Love and Suicide (2006 film)

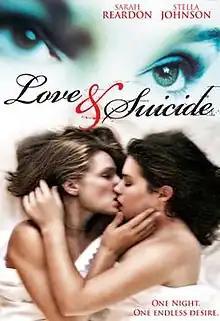
Love and Suicide

High school student Kaye Canon (Stella Johnson) has recently relocated to New Orleans and quickly befriends Brandy (Tai Cambre), the head cheerleader, along with her circle of friends, including Emily (Sarah Reardon). As Kaye and Emily grow closer, their friendship evolves into a romantic relationship. However, societal pressures and the disapproval of Kaye's family force them to keep their romance hidden.